Switzerland

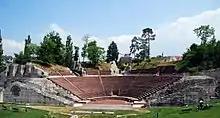
Founded in 44 BC by Lucius Munatius Plancus, Augusta Raurica (near Basel) was the first Roman settlement on the Rhine and is now among the most important archaeological sites in Switzerland.

The earliest known tribes formed the Hallstatt and La Tène cultures, named after the archaeological site of La Tène on the north side of Lake Neuchâtel. La Tène culture developed and flourished during the late Iron Age from around 450 BC, possibly influenced by Greek and Etruscan civilisations. One of the most prominent La Tène tribes were the Helvetii, who primarily occupied the Swiss Plateau, alongside the Rhaetians in the eastern regions. Facing pressures from Germanic tribes, in 58 BC, the Helvetii, influenced by Orgetorix, a wealthy aristocrat, decided to abandon the Swiss Plateau for better opportunities in western Gallia. After Orgetorix's mysterious death, the tribe continued their migration but was decisively defeated by Julius Caesar's armies at the Battle of Bibracte, in present-day eastern France. Following their defeat, the Helvetii were forced by Caesar to return to their original lands, where they were subjected to stringent restrictions on their autonomy and movements. In 15 BC, Tiberius (later the second Roman emperor) and his brother Drusus conquered the Alps, integrating them into the Roman Empire. The area occupied by the Helvetii first became part of Rome's Gallia Belgica province and then of its Germania Superior province. The eastern portion of modern Switzerland was integrated into the Roman province of Raetia. Sometime around the start of the Common Era, the Romans maintained a large camp called Vindonissa, now a ruin at the confluence of the Aare and Reuss rivers, near the town of Windisch.